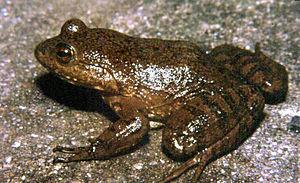
Megaelosia est un genre d'amphibiens de la famille des Hylodidae.
Megaelosia massarti est une espèce d'amphibiens de la famille des Hylodidae.